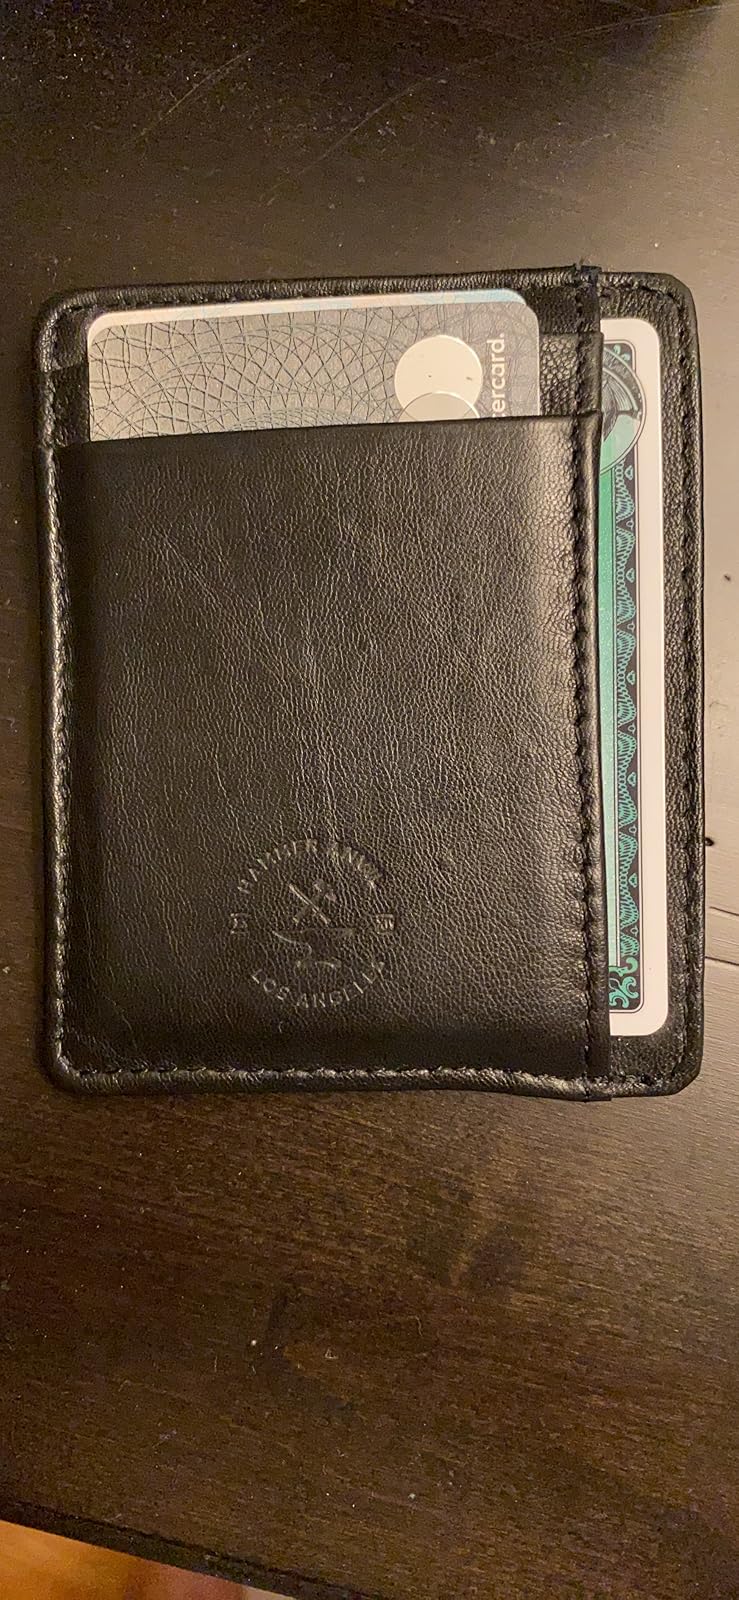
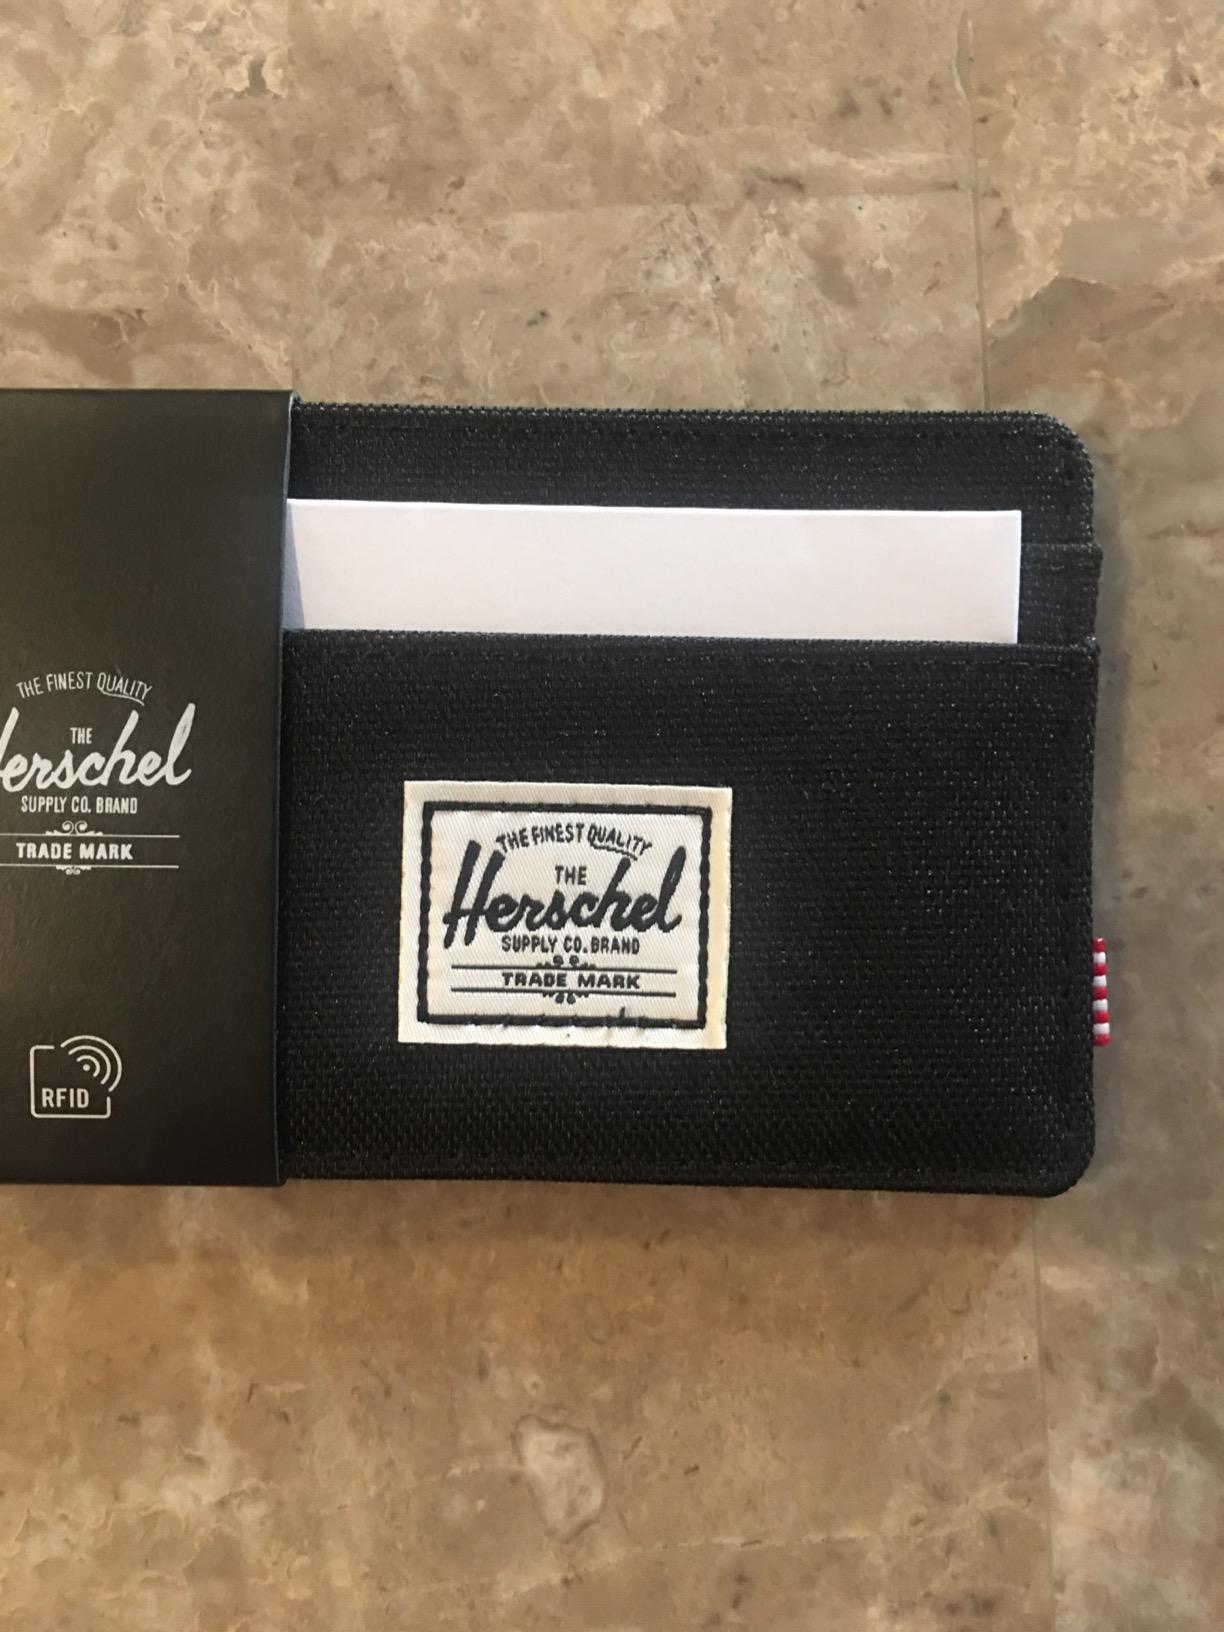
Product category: accessories_wallet
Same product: no